Brahma (2014 film)

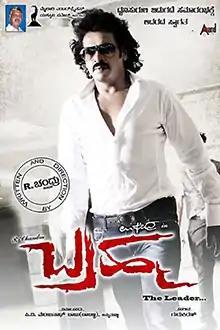
Theatrical release poster

Brahma is a 2014 Indian Kannada-language action drama film written and directed by R. Chandru, and produced by Manjunath Babu. The film stars Upendra playing dual roles though both the roles never appear together onscreen. It also stars Pranitha Subhash and Sara Sharma, while actors Nassar, Rahul Dev, and Shayaji Shinde play other prominent roles. The film spanning four generations, from the 16th to the 21st century features an original soundtrack album by Gurukiran.The film was dubbed into Telugu.